Wire Building

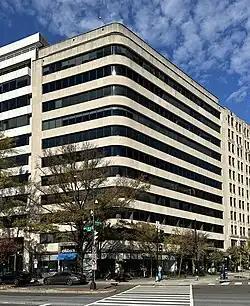
Wire Building in 2023

The Wire Building is an historic structure located at 1000 Vermont Ave NW at the intersection of Vermont and K Streets, in Downtown Washington, D.C. It was listed on the District of Columbia Inventory of Historic Sites in 2012 and on the National Register of Historic Places in 2013. The building was designed by architect Alvin L. Aubinoe from the architectural firm of Aubinoe and Edwards and built between 1949 and 1950. It is a twelve-story structure, rising to a height of .